Klaas van der Horst

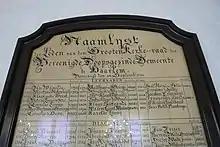
Klaas van der Horst' name as "teacher, called 1761" in the Doopsgezinde kerk, Haarlem

Klaas van der Horst (Amsterdam, 15 September 1731 - Haarlem, 1 May 1825) was a Dutch Mennonite teacher and minister.